Marino Moretti

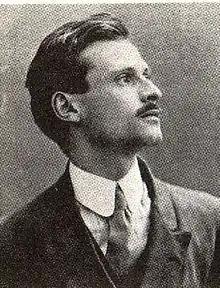

Moretti's mother instilled in him a love of literature. After a failed attempt at an acting career, he began writing poetry; his first work being published in 1903. During his career, Moretti wrote twenty novels, eight books of verses, three book-length memoirs, and many short stories. Among his vast poetic production, which surely takes part of the artistic current of the Crepuscolari, the most renowned poem is "A Cesena", published in 1910 in a book titled ""Poesie scritte col lapis"". Among his better-known works are "The Voice of God" (1920) and "Widow of Fioravanti" (1971). Moretti's home in Italy has been turned into a museum.